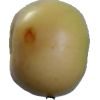
Label: Apple 6